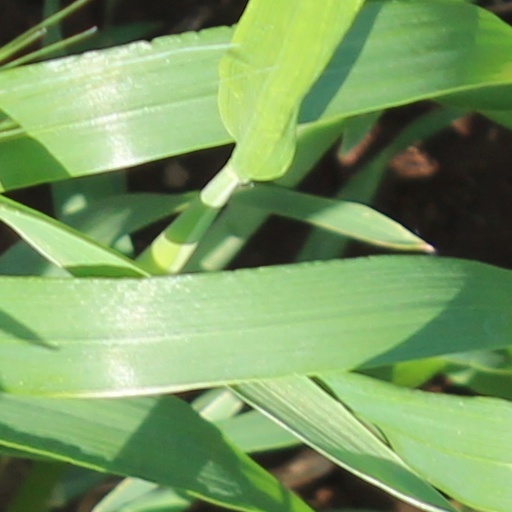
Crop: wheat